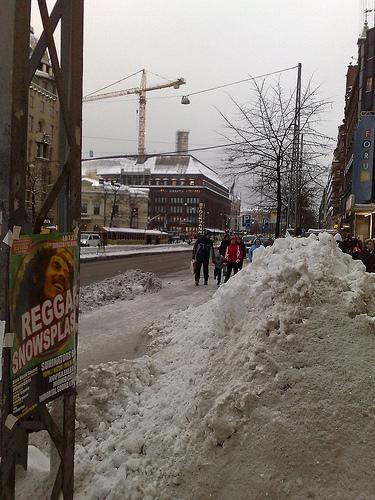
Weather: snow or frosty